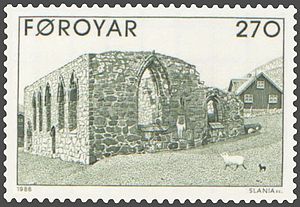
Magnuskatedralen
Magnuskatedralruinen på et færøsk frimærke
Magnuskatedralen var en katedral, som blev bygget på initiativ af biskop Erlendur af Færøerne omkring år 1300 i Kirkjubøur på Færøerne. I dag er der bare en ruin med ydervæggene tilbage af katedralen. Det er usikkert, om katedralen blev færdigbygget eller ej.